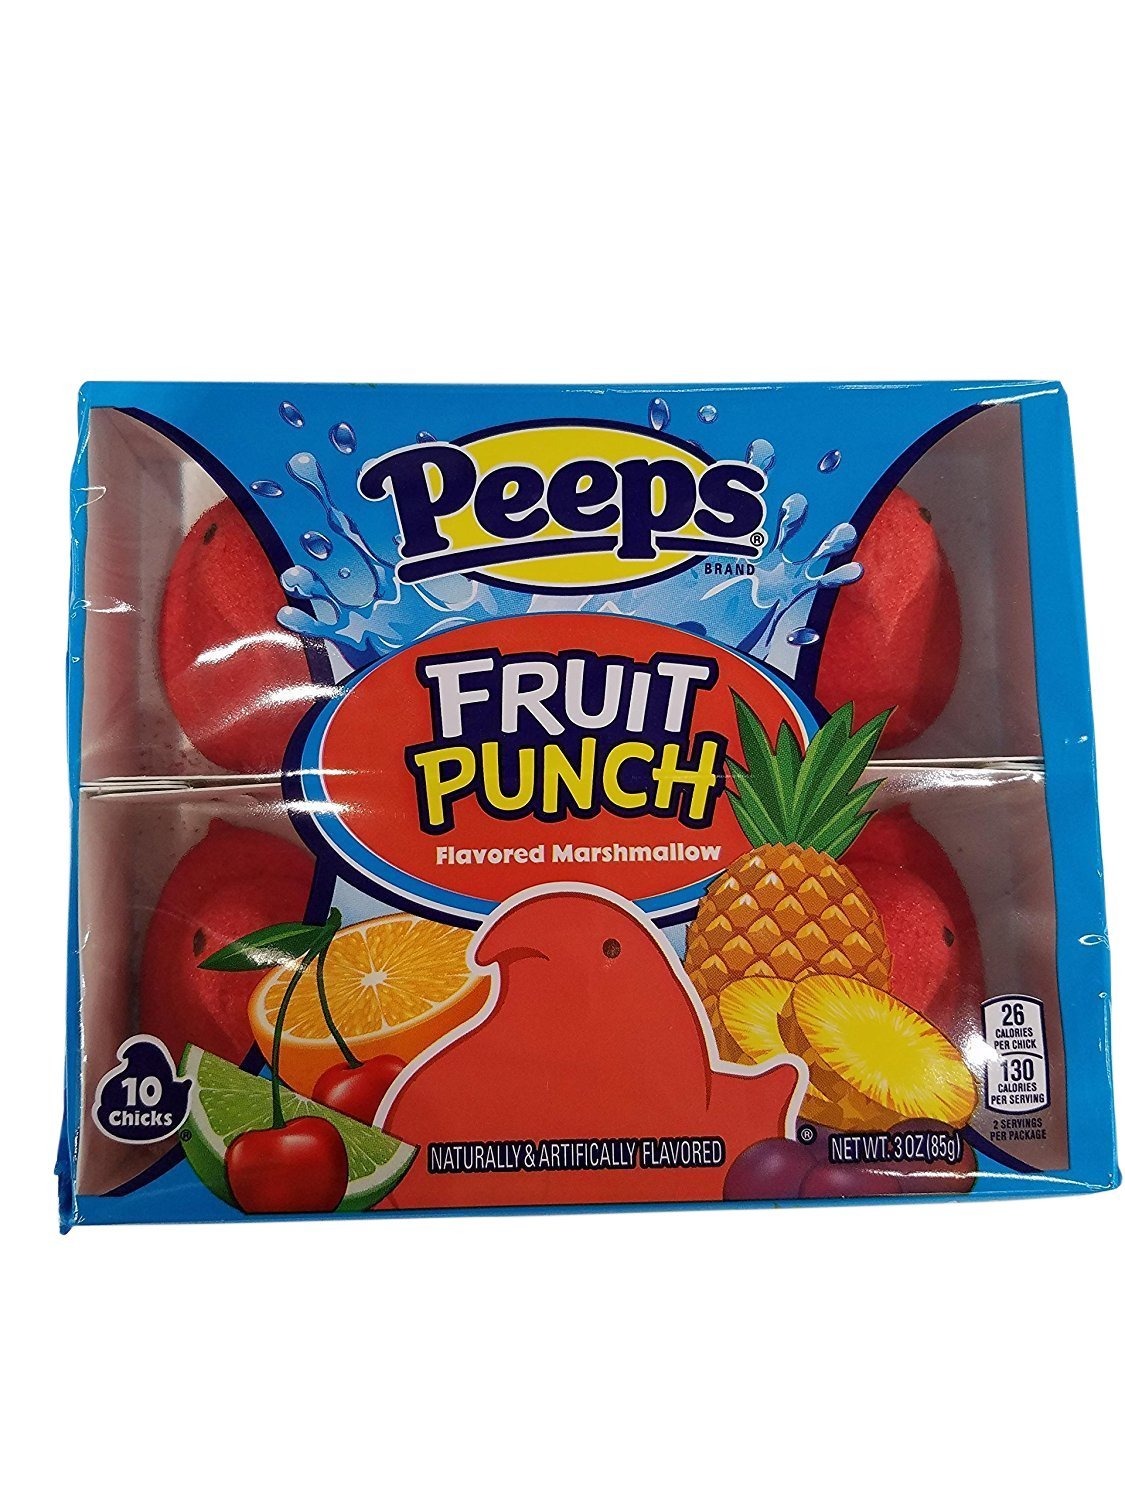
Item Name: Peeps Fruit Punch Flavored Marshmallow, 10 Chicks, 3oz
Value: 3.0
Unit: Ounce

Price: 1.47